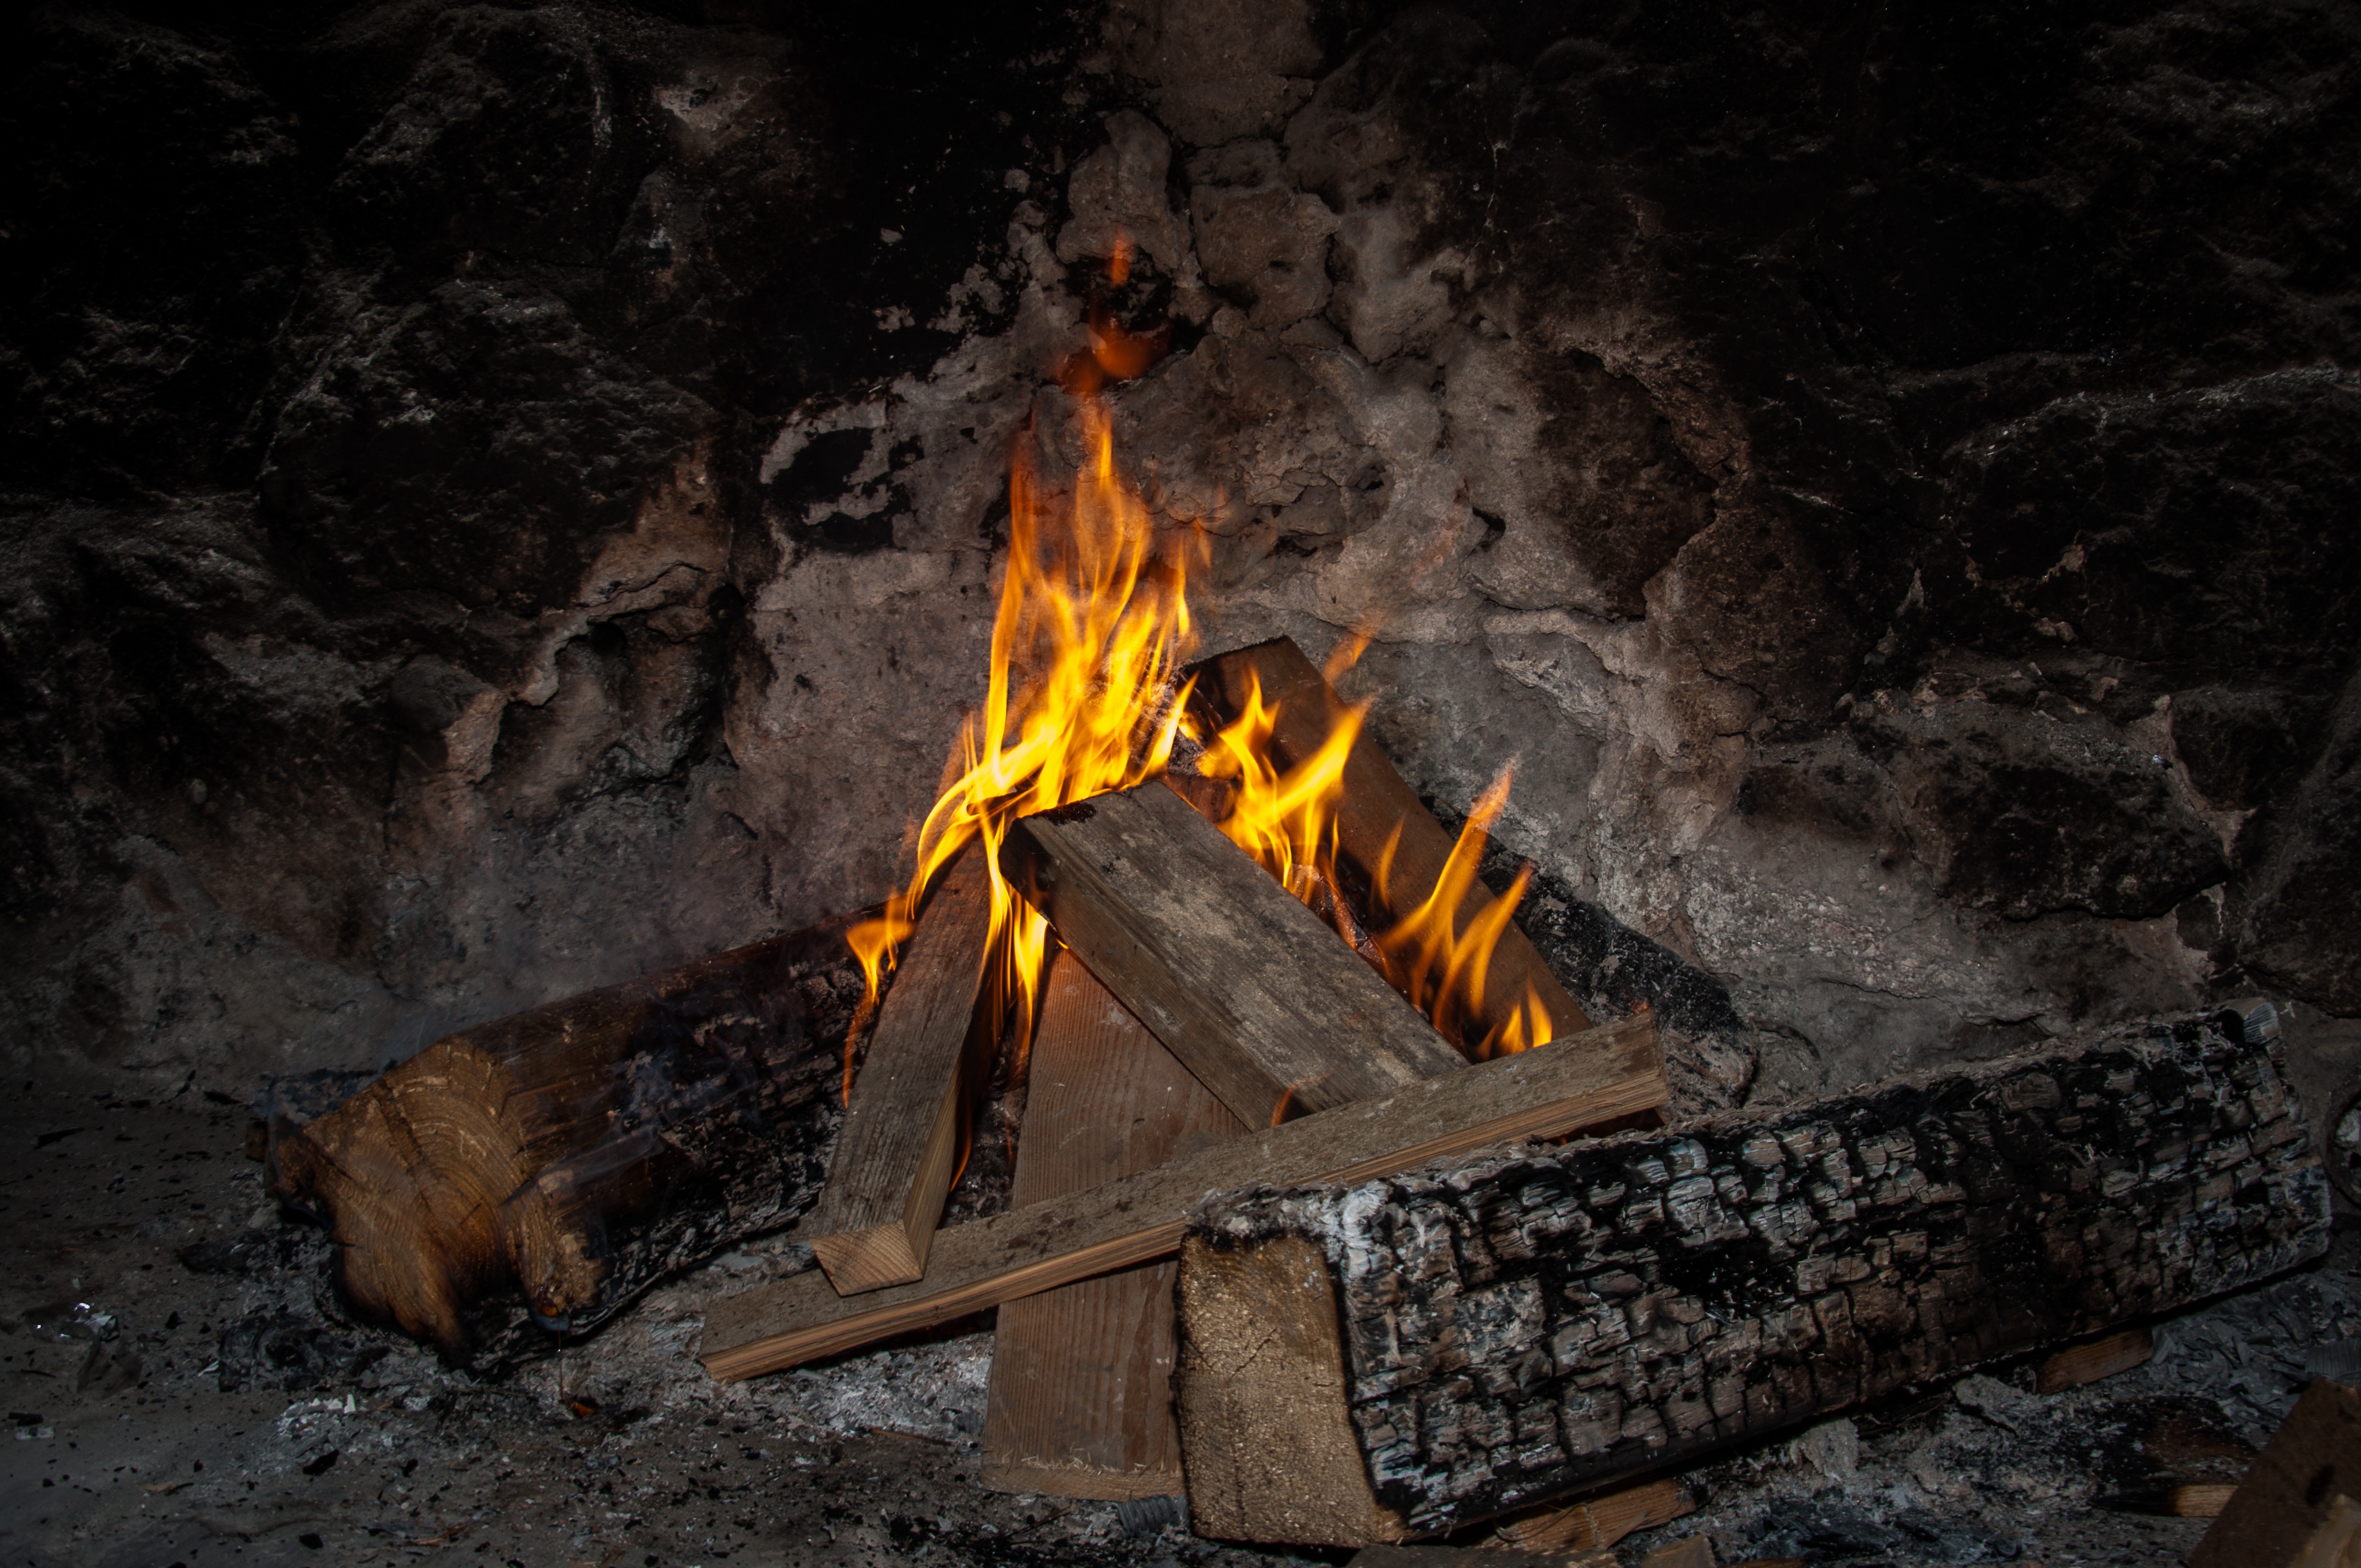
wood, flame, fire, soil, fireplace, campfire, bonfire, burn, blaze, open fire, geological phenomenon